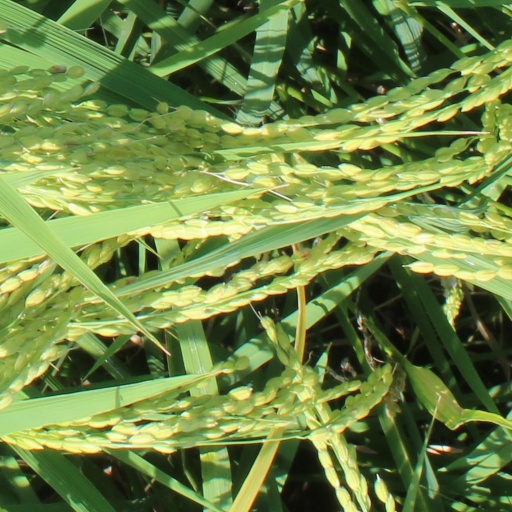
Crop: rice